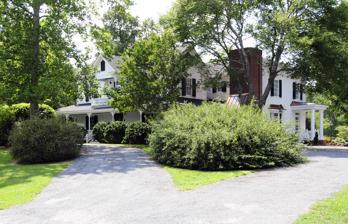
Building: Craig House (Lancaster, South Carolina)
Country: United States of America
Year built: 1860
Historic house in South Carolina, United States United States historic place Craig House U.S. National Register of Historic Places Show map of South Carolina Show map of the United States Location South Carolina Highway 185/Craig Dr., near Lancaster, South Carolina Coordinates 34°45′28″N 80°46′1″W / 34.75778°N 80.76694°W / 34.75778; -80.76694 Built c. 1860 MPS Lancaster County MPS NRHP reference No. 90000093 Added to NRHP February 16, 1990 Craig House is a historic home located near Lancaster , Lancaster County, South Carolina . The House was originally owned by John Craig, Esquire, whose family originated in southwestern Scotland, immigrated to South Carolina from Northern Ireland in 1772. After receiving a land grant in Lancaster County from King George III, Craig bought additional land in the Waxhaws in 1773. John Craig, Esquire and several of his sons fought in the Revolutionary War battles that occurred in the vicinity. The current Craig House dates from the early 1830s, and was originally a federal-style farmhouse. In 1901, it was significantly enlarged with a Victorian front addition by John Edgar and Amanda Drennan Craig, who were married in 1883 at Kilburnie, then the residence of the Drennans. John E. Craig Jr. inherited Craig house after the death of both parents in 1989. His twin brother Bill Craig restored the house over a two-year period. in 2002 a wing was added in the back to accommodate the furnishings of the vacated Manhattan apartment. The old kitchen was removed in 2015 and replaced with a two-story addition and elevator. The fields and woods surrounding historic Craig House are all part of pre-Civil War Craig Farm, which included more than a thousand acres of the area between Highways 200 and 521 from Montgomery Lane to several miles north of Cane Creek. Craig Farm today consists of close to 400 acres, owned by the five siblings of the current Craig generation and Johannes Tromp, and is operated as a cattle farm by Bill Craig, the twin brother of Kilburnie partner John Craig. The House is a two-story, originally L-shaped, frame clapboard covered frame dwelling, with several rear additions.  It features a porch and second story balcony. It was added to the National Register of Historic Places in 1990. References